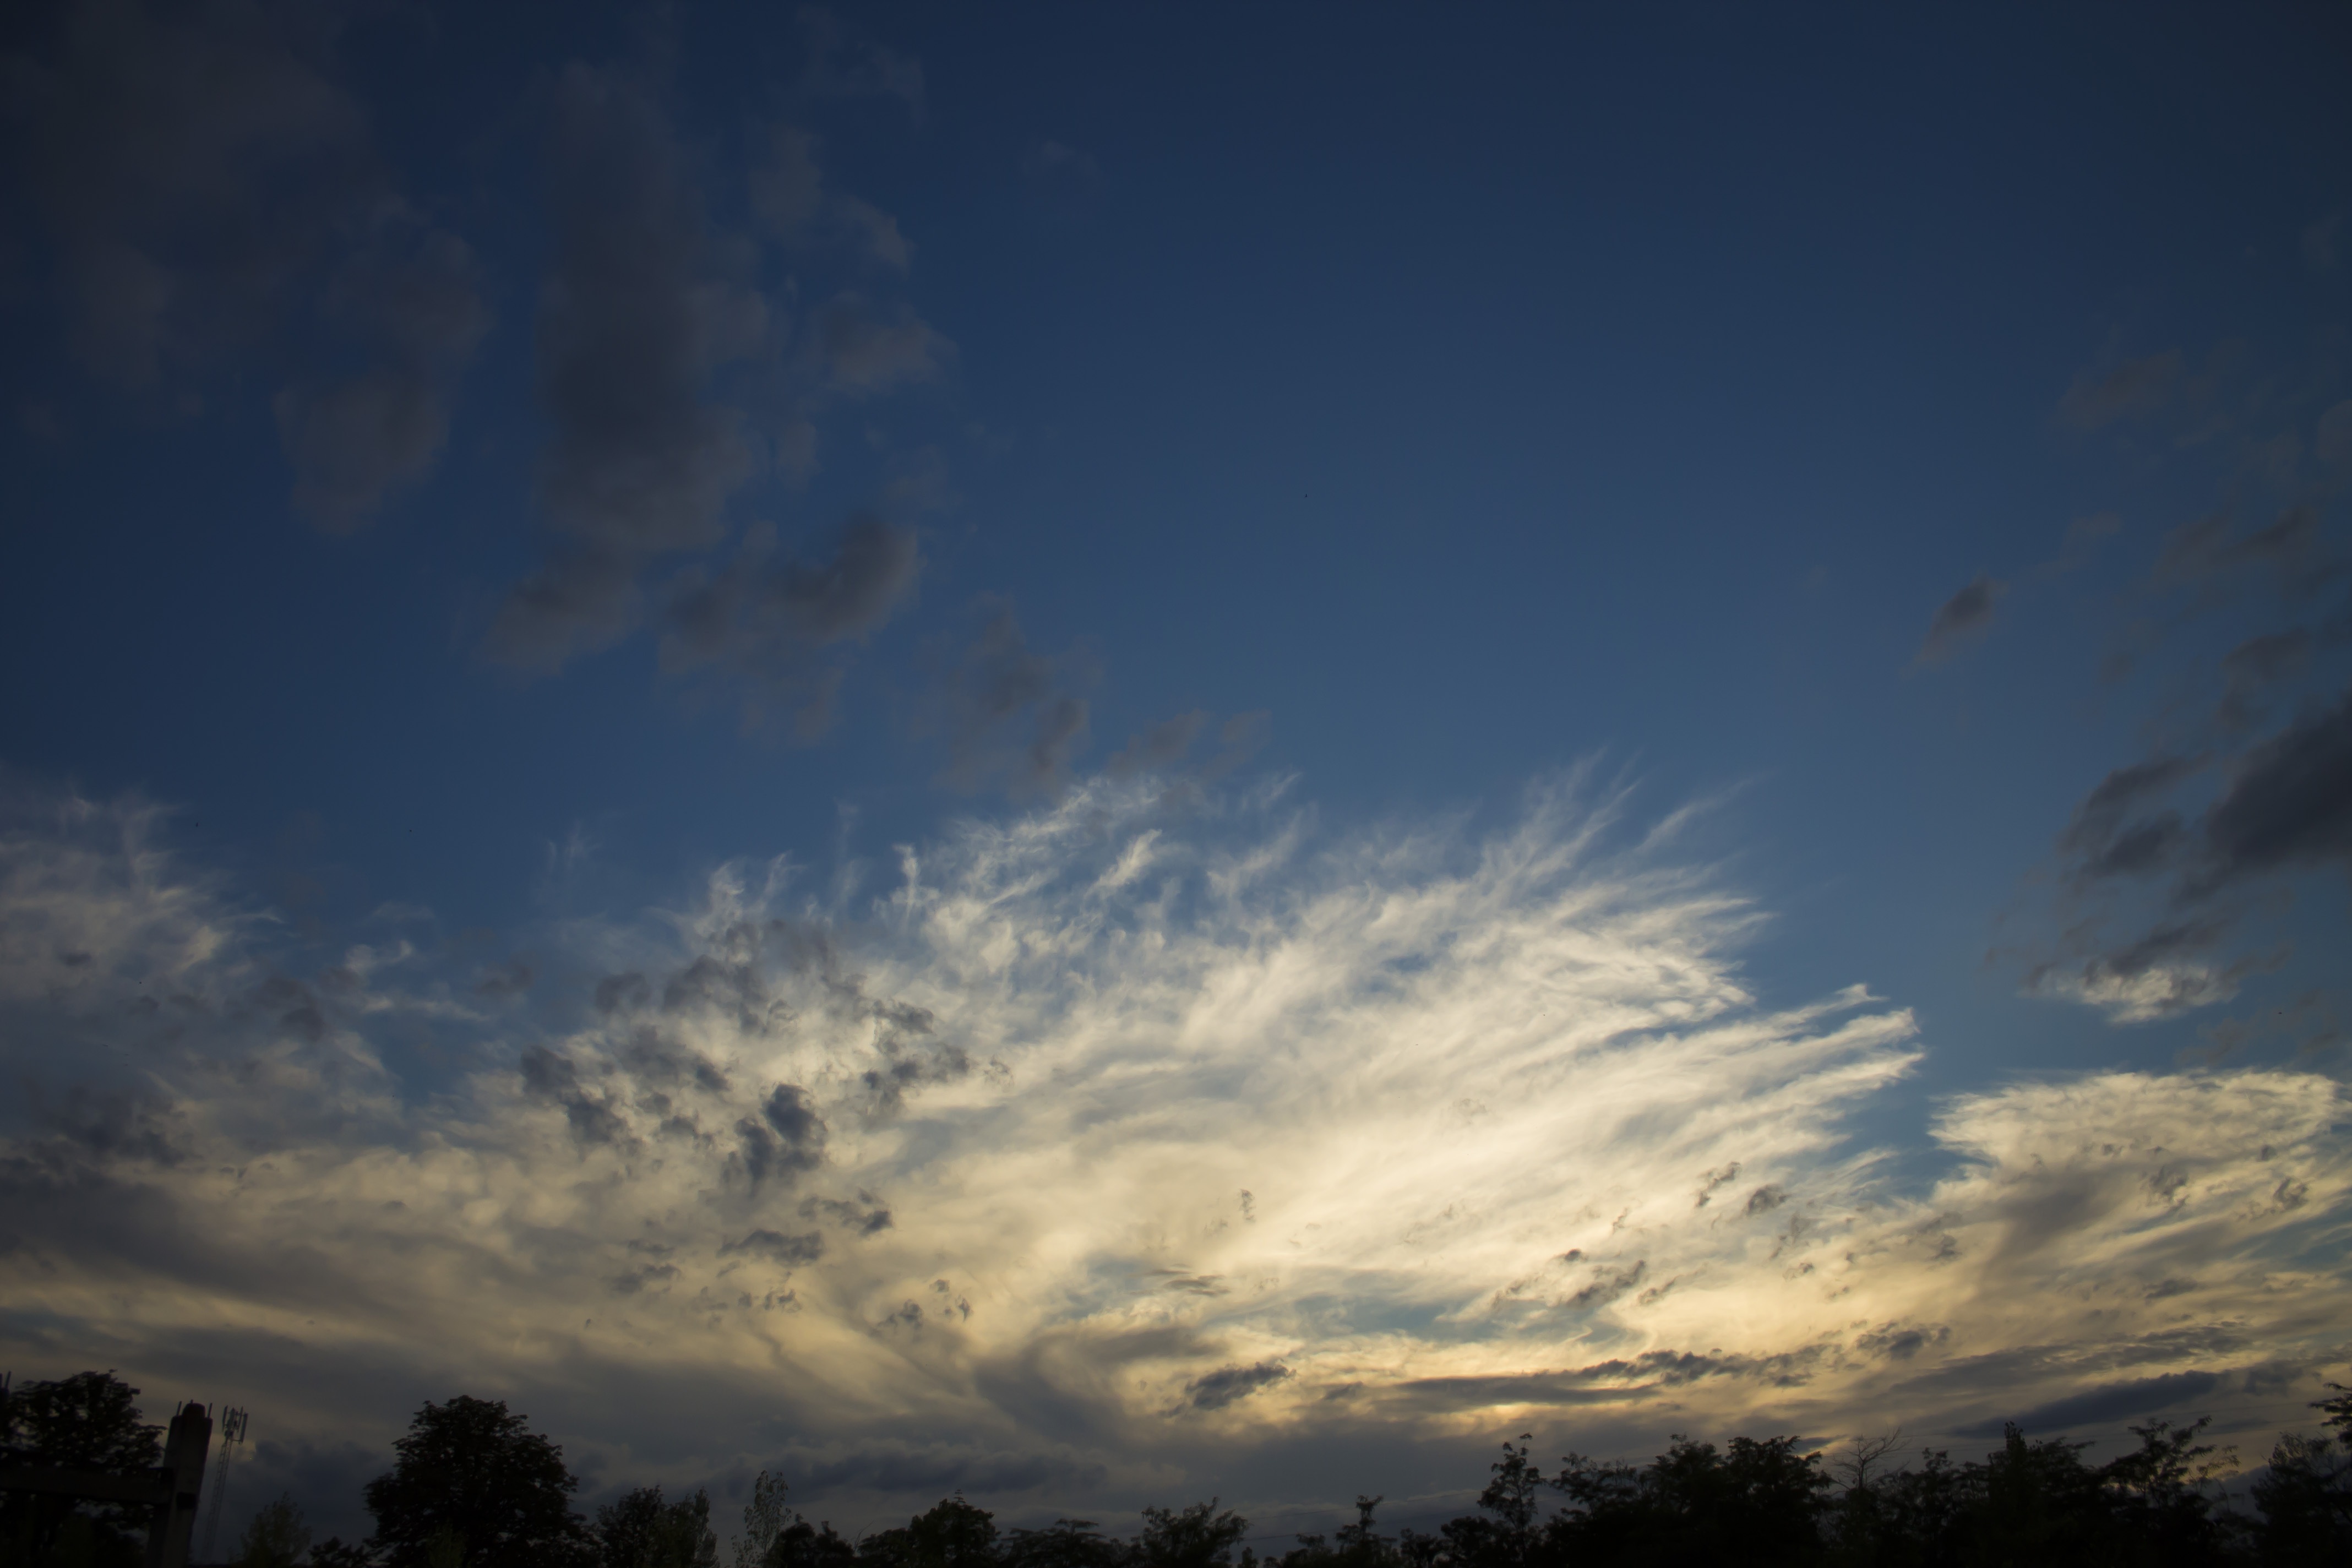
horizon, cloud, sky, sunrise, sunset, sunlight, morning, dawn, atmosphere, dusk, evening, cumulus, clouds, sunset sky, afterglow, meteorological phenomenon, red sky at morning